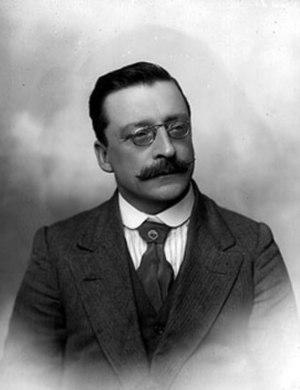
Cette liste présente les chefs du gouvernement irlandais depuis 1919.
Le chef de Sinn Féin est le plus haut responsable politique du Sinn Féin en Irlande. Depuis le 10 février 2018, Mary Lou McDonald occupe ce poste depuis la démission de Gerry Adams à la tête du parti.